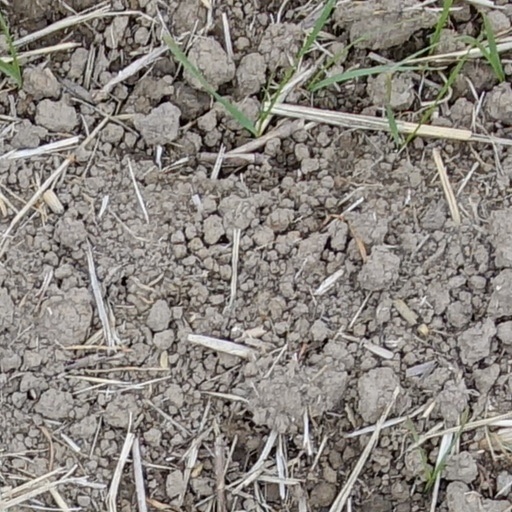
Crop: wheat